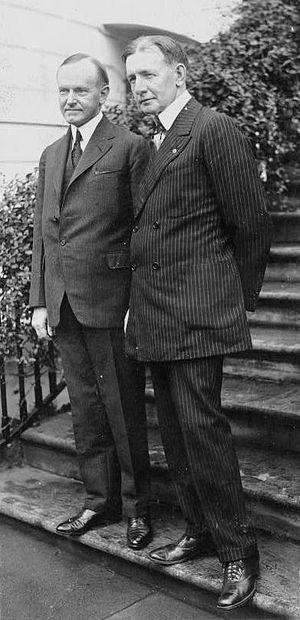
John Calvin Coolidge, Jr., né le 4 juillet 1872 à Plymouth et mort le 5 janvier 1933 à Northampton, est un homme d'État américain, 30ᵉ président des États-Unis en fonction du 2 août 1923 au 4 mars 1929.